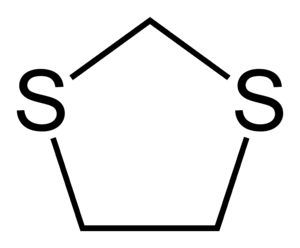
Un dithiolane est un hétérocycle organosulfuré dérivé structurellement du cyclopentane en remplaçant deux ponts méthylène –CH₂– par un atome de soufre. Les composés parents sont le 1,2-dithiolane et le 1,3-dithiolane. Quelques données relatives à ces composés sont présentées dans le tableau ci-contre.